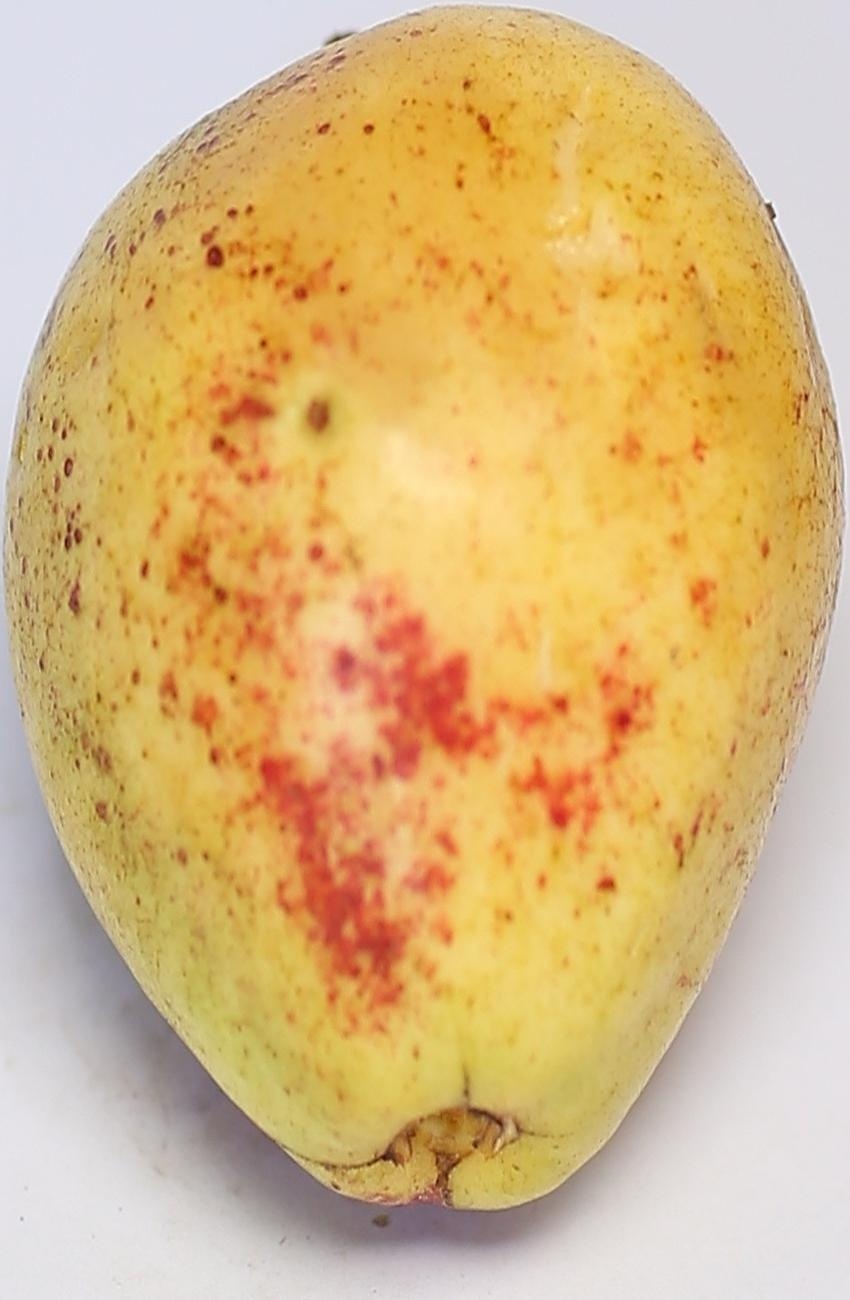
Maturity: ripe
Variety: riyali